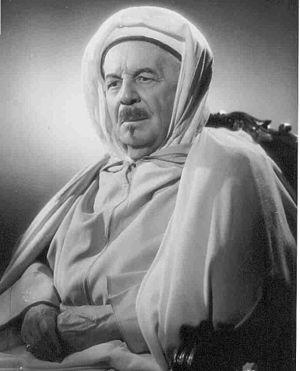
« Juste parmi les nations » est une expression du judaïsme tirée du Talmud.
Hubert Lyautey, né le 17 novembre 1854 à Nancy et mort le 27 juillet 1934 à Thorey, est un militaire français, officier pendant les guerres coloniales, premier résident général du protectorat français au Maroc en 1912, ministre de la Guerre lors de la Première Guerre mondiale, puis maréchal de France en 1921, académicien et président d'honneur des trois fédérations des Scouts de France. Il a épousé le 14 octobre 1909 Inès de Bourgoing à Paris.
Si Kaddour Benghabrit ou Abdelqader Ben Ghabrit, né le 1ᵉʳ novembre 1868 à Sidi Bel Abbès et mort le 24 juin 1954 à Paris, est un théologien et haut fonctionnaire algérien et marocain qui occupe successivement des fonctions dans la magistrature en Algérie, puis diplomatique pour la France avant d'entrer, dans le cadre du protectorat, au service du sultan du Maroc.